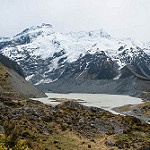
Scene: Outdoor